Mexican Liberal Party

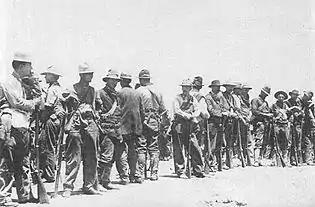
Soldiers of the Libertarian Army during the Baja Revolution, 1911.

For the Mexican Liberal Party, simply overthrowing dictator Porfirio Díaz wasn't enough if it did not guarantee communal freedom. They understood that the struggle for political freedom was useless if economic freedom didn't come with it, so in order to guarantee that freedom it would be necessary to take and defend the land in an armed rebellion. The armed groups of the PLM were organized into the "Liberal Army Confederation", also known as the "Mexican Libertarian Army".